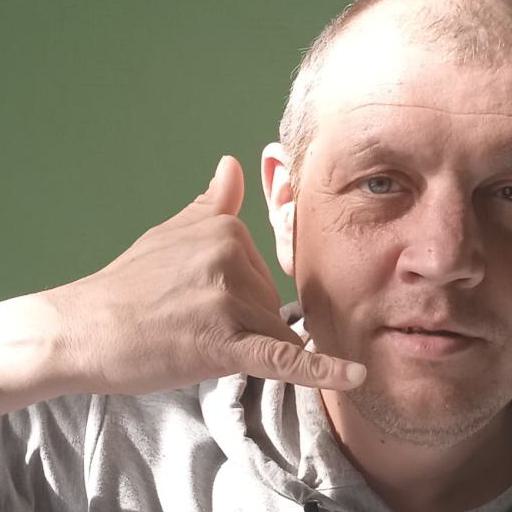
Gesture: call